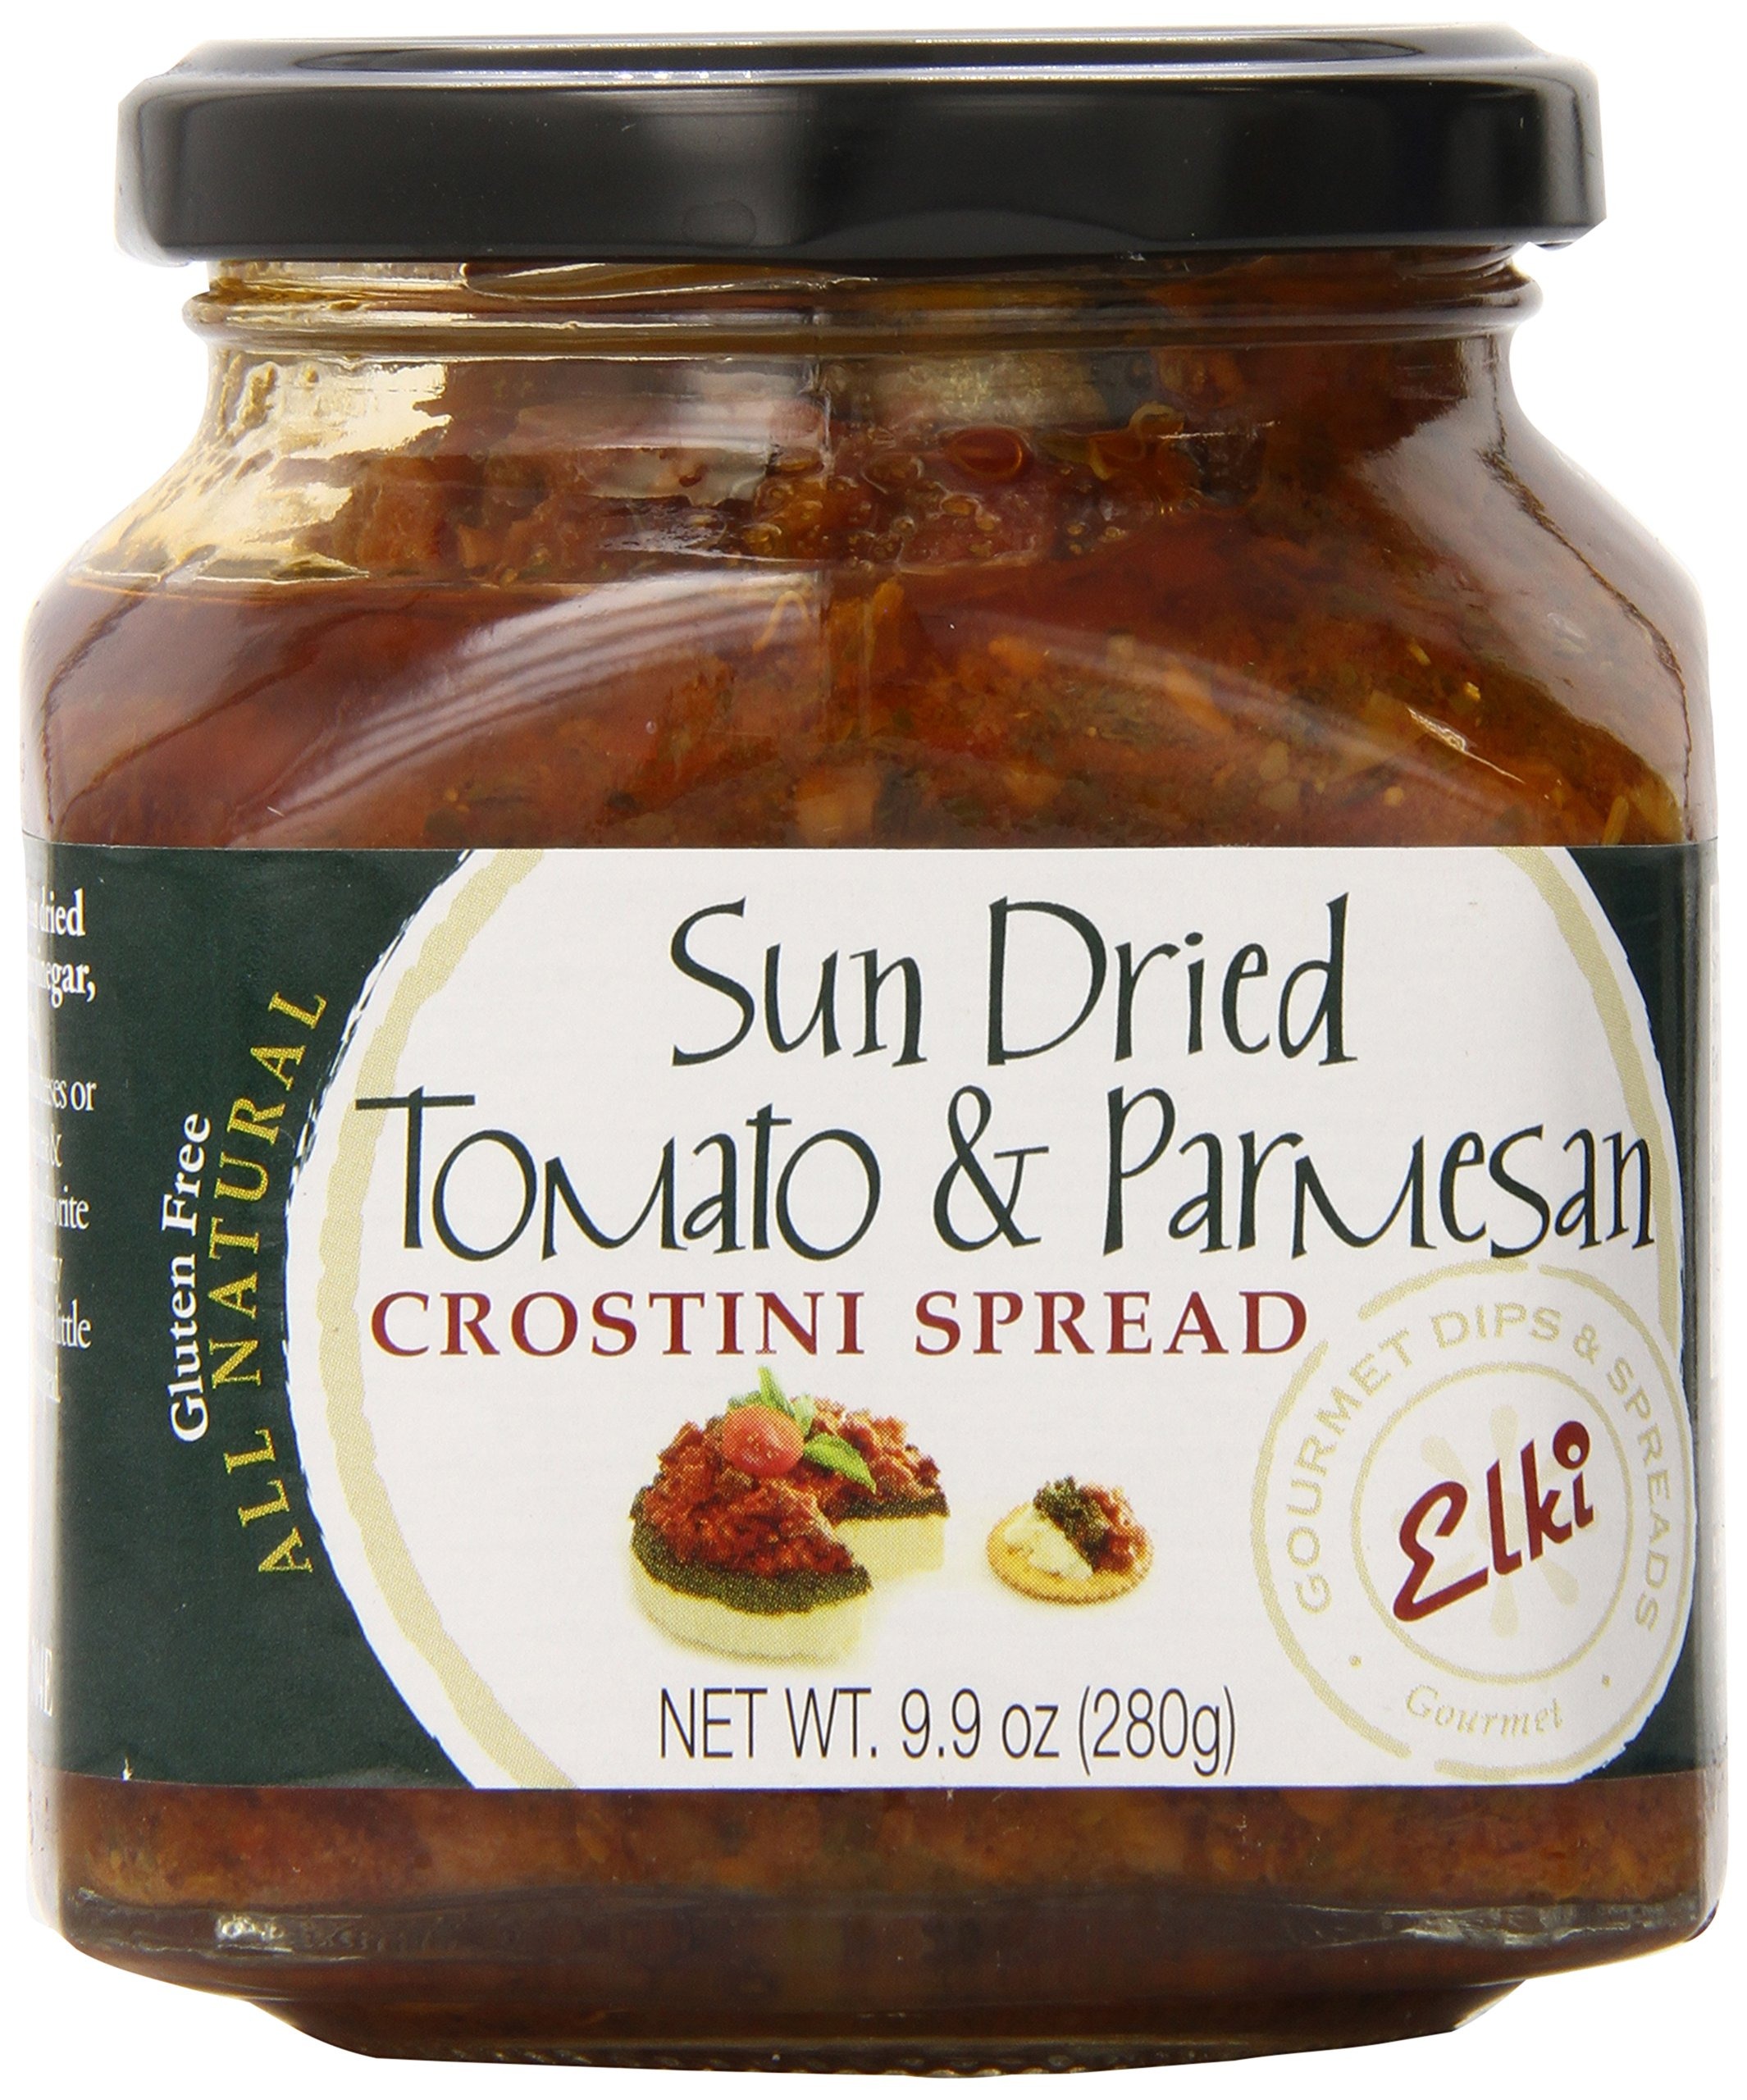
Item Name: Elki's Gourmet Sundried Tomato and Parmesan Crostini Spread, 9.9 Ounce
Bullet Point 1: A Mediterranean inspired blend of sun dried tomatoes, parmesan cheese, balsamic vinegar, capers, lemon, garlic and Italian herbs
Bullet Point 2: Perfect for entertaining
Bullet Point 3: All natural
Value: 9.9
Unit: ounce

Price: 17.99